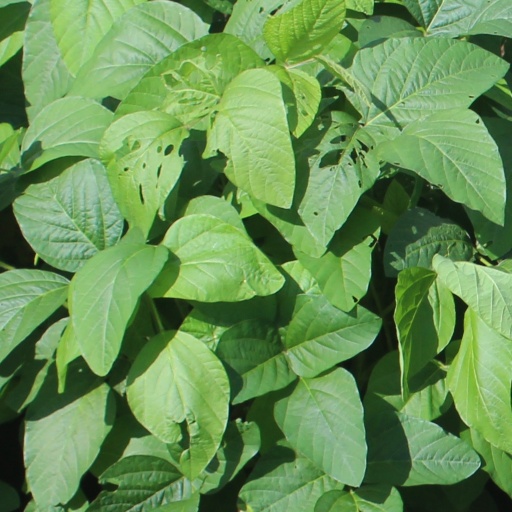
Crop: soybean